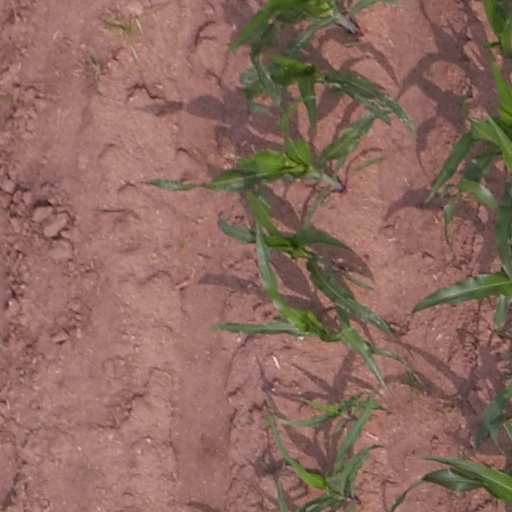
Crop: maize; corn